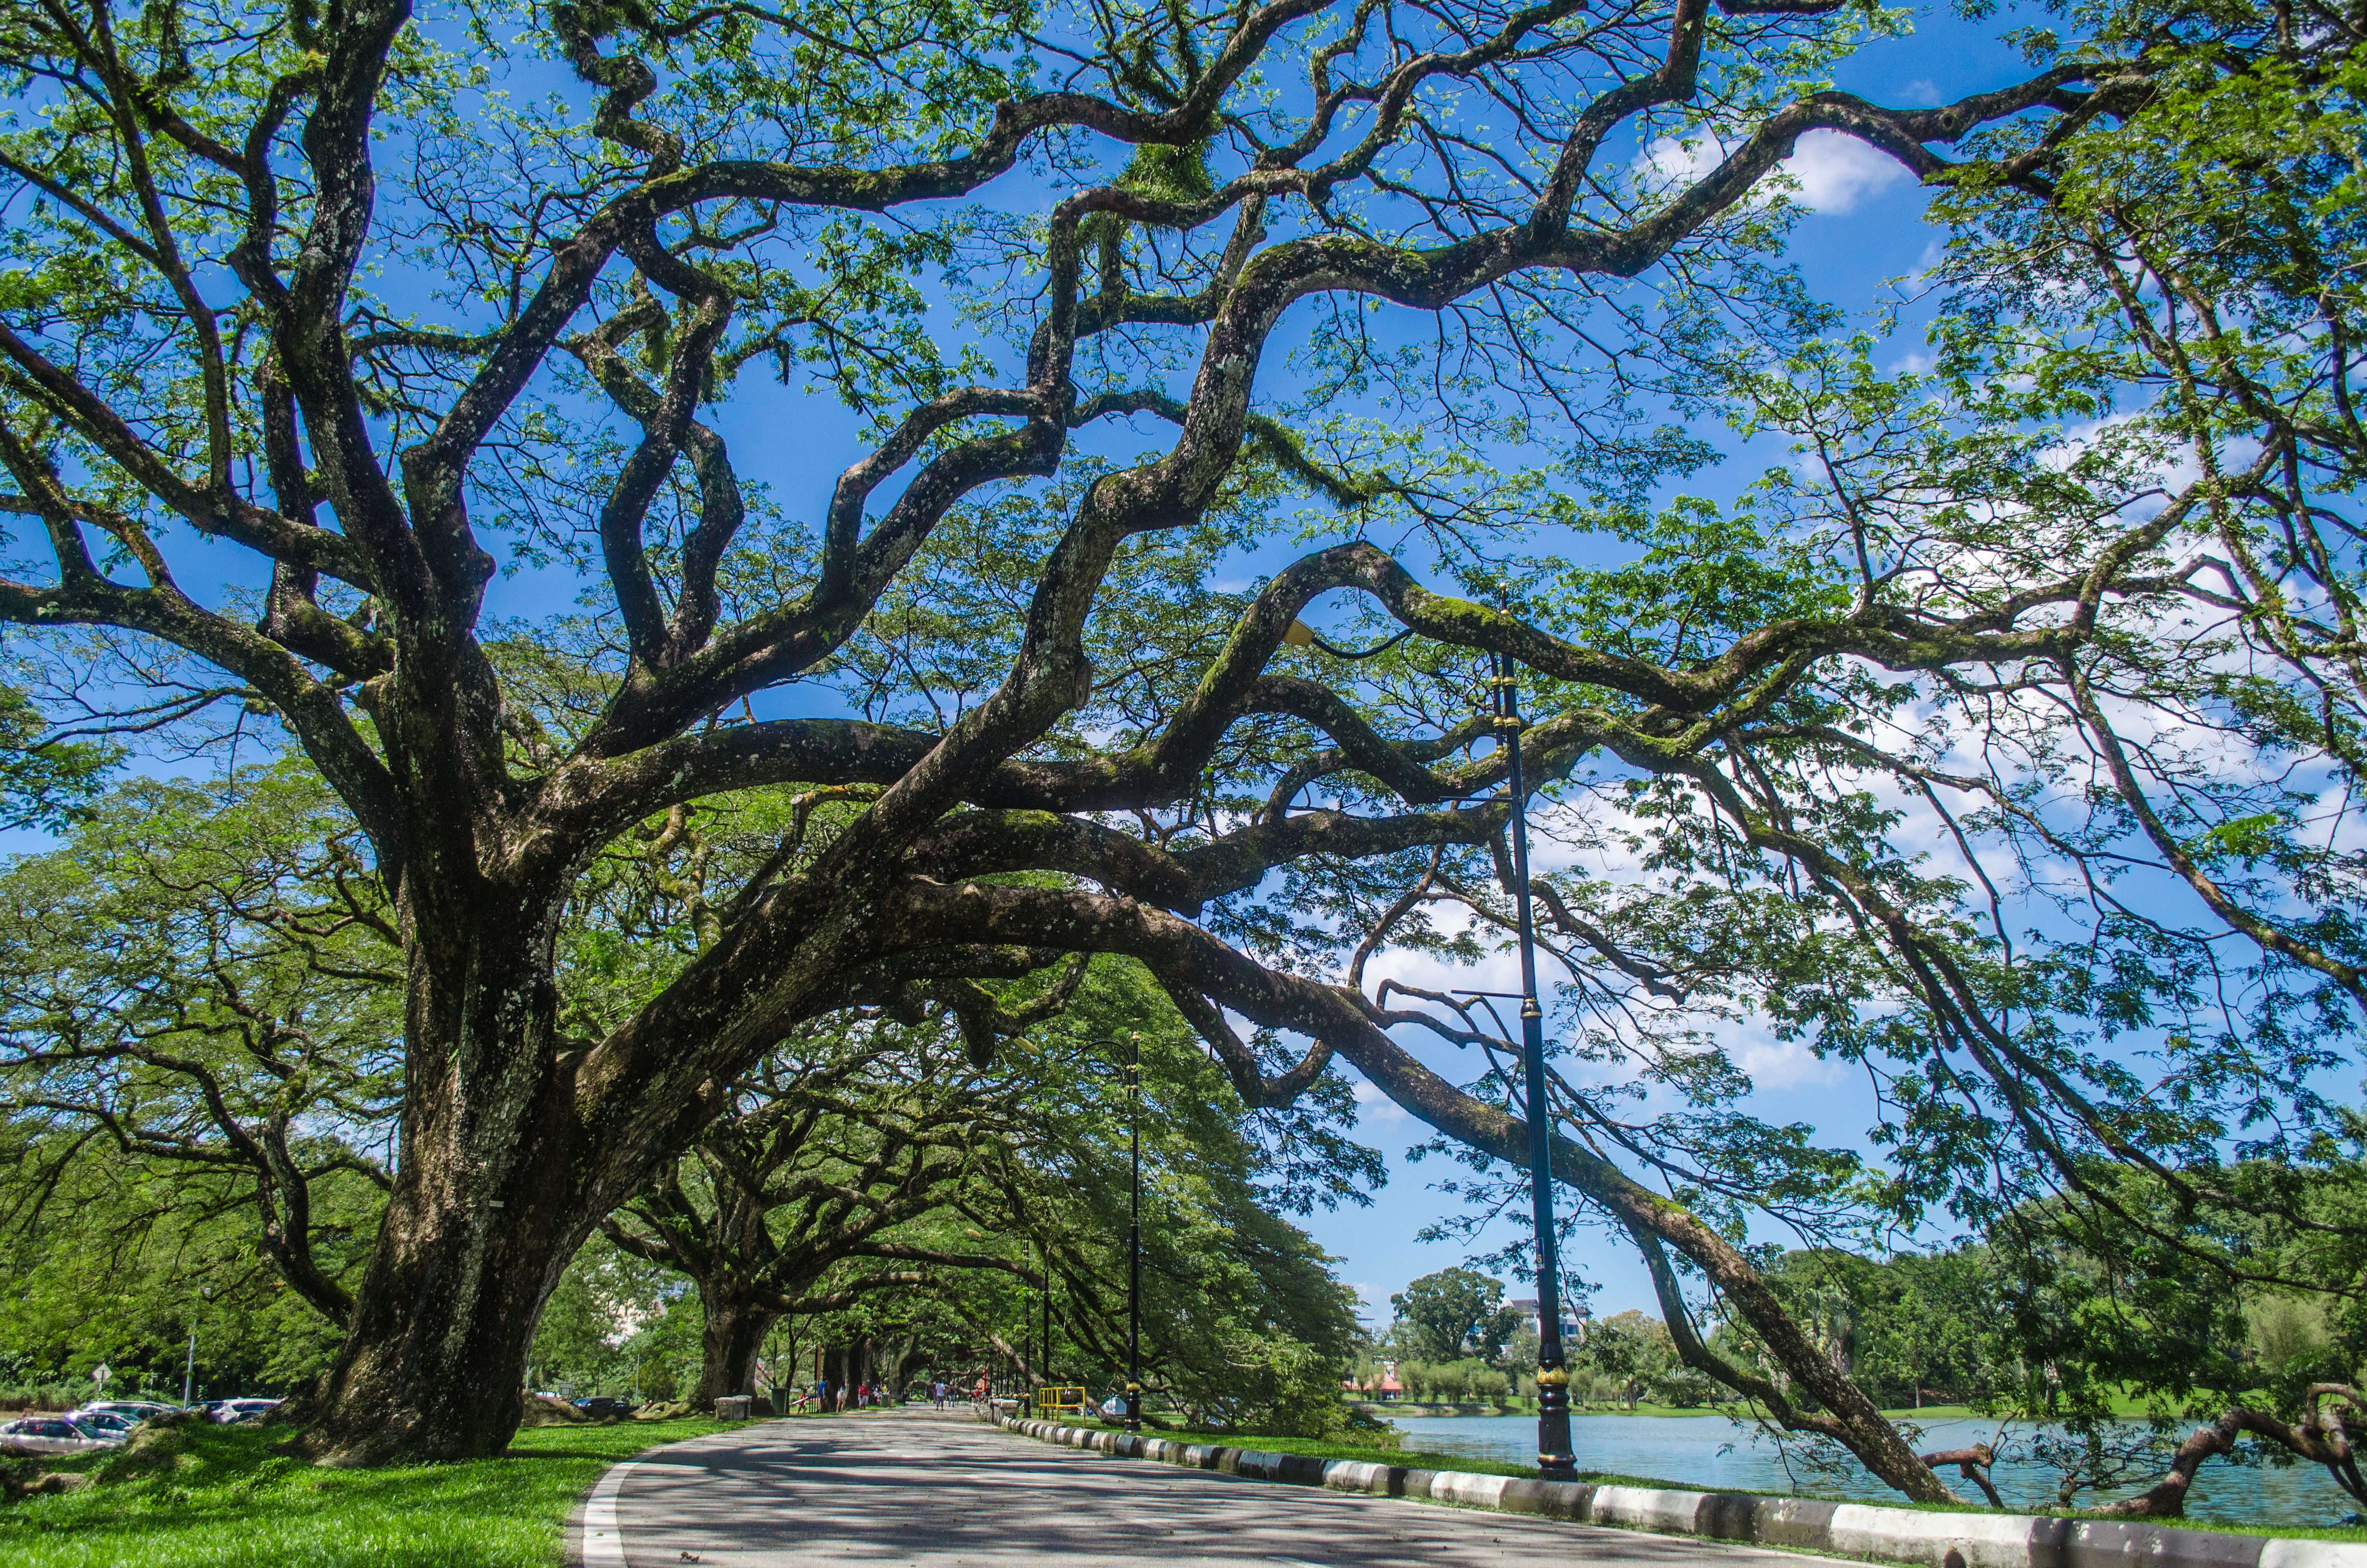
lake, garden, taiping, perak, malaysia, raintree, beautiful, walkway, pathway, lamp post, blue, sky, water, green, leaves, scenery, tree, branch, woody plant, vegetation, plant, natural landscape, spring, botany, grass, trunk, oak, park, landscape, plant stem, grove, leisure, California live oak, state park, deciduous, plane, city